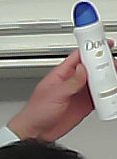
Product: dove_spray